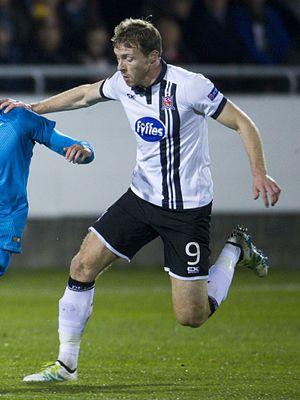
David McMillan, né le 14 décembre 1988 dans le quartier de Templeogue à Dublin en Irlande, est un joueur professionnel de football irlandais. Il joue dans le club de Hamilton en prêt de St Johnstone. Avec le Dundalk FC, il a été deux fois champion d'Irlande.